The Kindness Rocks Project

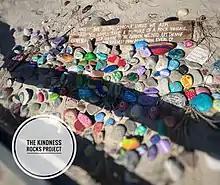

As the trend of painting kindness rocks has spread, it has many derivatives but remains true to its original intention of spreading kindness. Rocks are painted as a social-emotional learning activity for kids, as well as to support particular charities, events or movements. Sometimes the name of a hashtag or the Facebook group the painter belongs to is written on it as well.